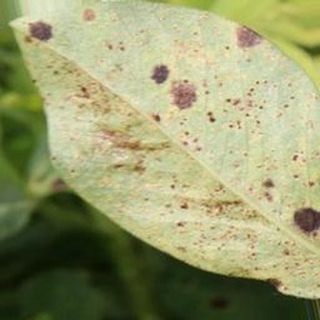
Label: groundnut_rust